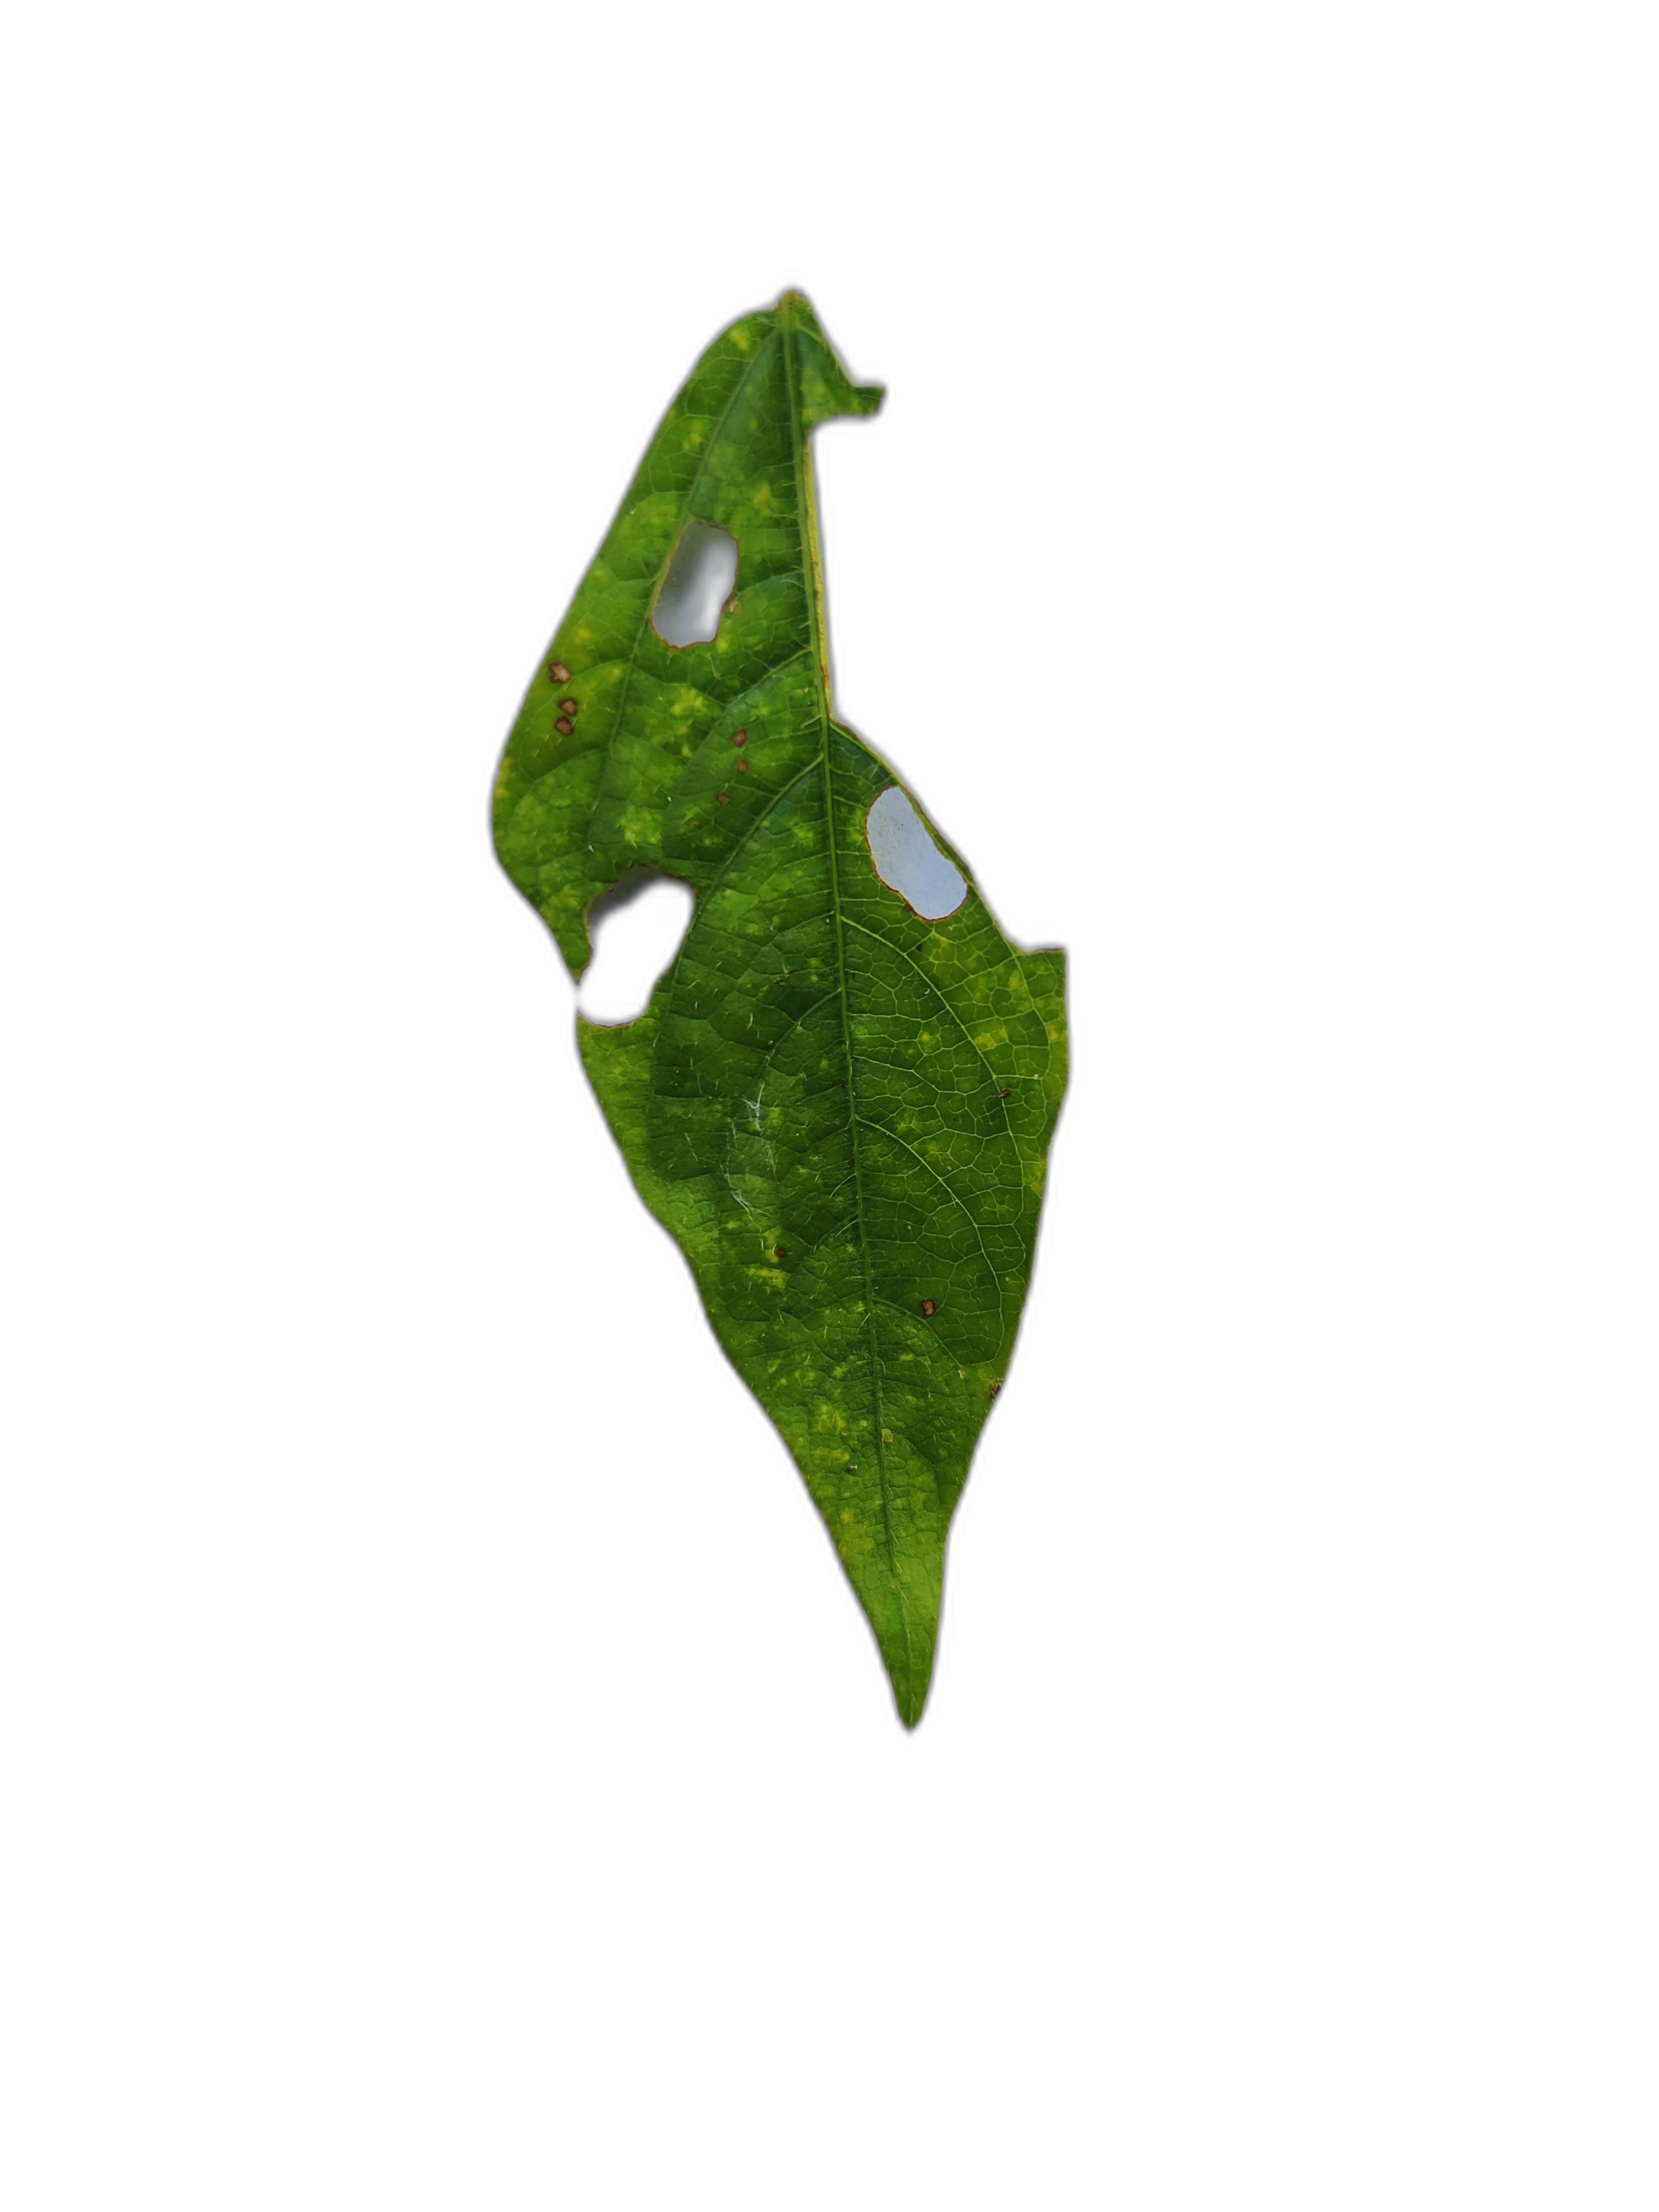
Label: Yellow Mosaic